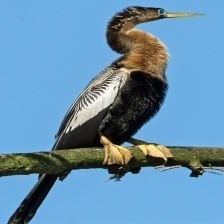
Species: ANHINGA
Scientific name: ANHINGA ANHINGA